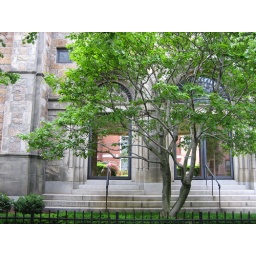
An apartment building in an old church. This is opposite the river from MIT